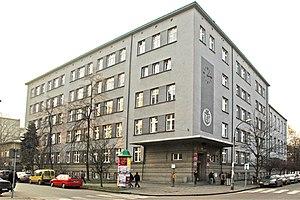
L'Université de pédagogie « Commission de l’Éducation nationale » de Cracovie est un établissement public d'enseignement supérieur et de recherche polonais créé en 1946 sous le nom d'École nationale supérieure de pédagogie.